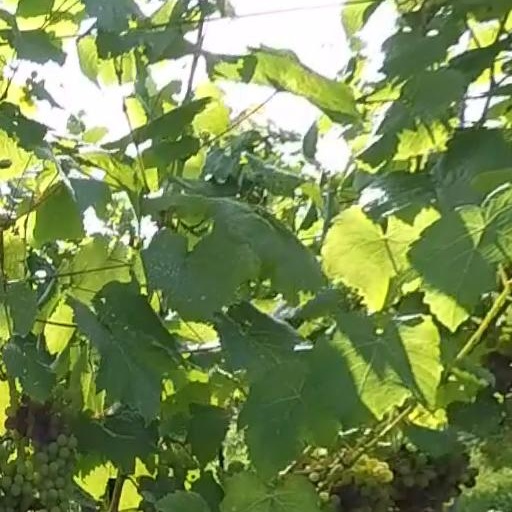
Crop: grape